Muckhart

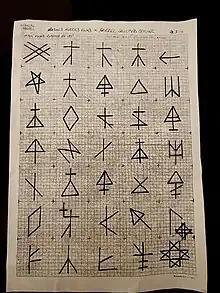
Masonic signs in roof of Rosslyn Chapel

Other photos of the Mill show the wheel without buckets (later restored by Dr Alf Wilde but since rotten away and removed).